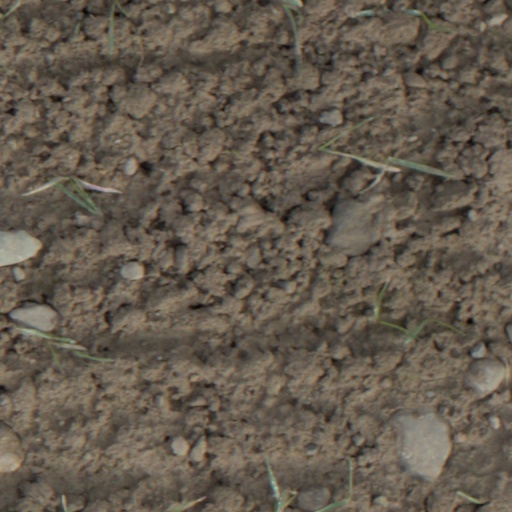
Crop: wheat